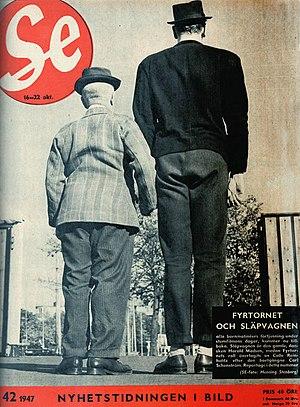
Doublepatte et Patachon est un duo comique danois, qui fut principalement actif pendant le cinéma muet.